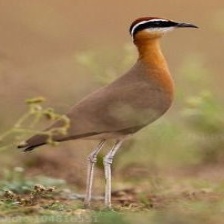
Species: BURCHELLS COURSER
Scientific name: CURSORIUS RUFUS